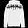
Label: Pullover